Multi-purpose stadium

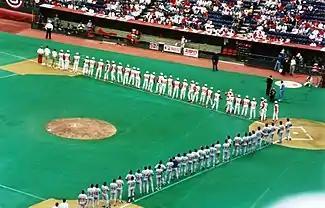
The field markings for football are visible during this April 1995 baseball game at Riverfront Stadium. The dirt "slide pits" used for baseball, common in multipurpose stadiums, are visible.

Field conditions were also an issue. Maintaining grass playing surfaces to any respectable standard against the wear and tear of both baseball and football had been a challenge since football teams had been playing in ballparks, but as colour television became prominent, unsightly dirt, mud and dead grass became far more noticeable to national audiences. In response, many multipurpose stadiums installed artificial turf playing surfaces both for ease of maintenance and to ease the transition from baseball field to football field and vice versa. Most early installations of artificial turf such as the original AstroTurf was nothing more than carpet on top of concrete with little padding, material that was easy to apply and remove. Such types of removable artificial turf caused frequent injuries to players and eventually made free agents wary of signing with teams whose home fields had artificial turf. During the first month of the football season, the playing field included the baseball infield soil that is harder than the grass and is also a significant injury risk. Baseball purists disliked artificial turf, though the Cincinnati Reds took advantage of this on Riverfront Stadium's artificial turf: on offense by recruiting players who combined power and speed and encouraging line drive hitting that could produce doubles, triples, and high-bouncing infield hits; while for defense the fast surface and virtually dirtless infield rewarded range and quickness by both outfielders and infielders, like shortstop Dave Concepción, who used the turf to bounce many of his long throws to first.